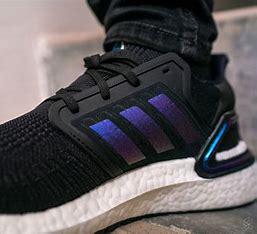
Brand: Adidas
Model: Ultraboost